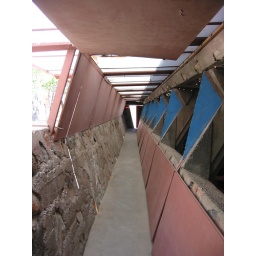
the blue - an unusual colour in a predominantly red house - is to draw the eye to the room down into the left.